Sulfur sticks

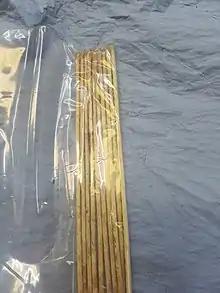
Sulfur sticks sold in a bundle

Sulfur sticks are tools used in industrial ammonia refrigeration systems to detect minor ammonia leaks. A sulfur stick is made from a wick which contains particles of sulfur. The sulfur stick is lit and burns with an open flame, and the color of the sulfur smoke is used to find the leak. When there is no ammonia present, the smoke is colorless, but the combination of sulfur and ammonia vapors produce a white fog.